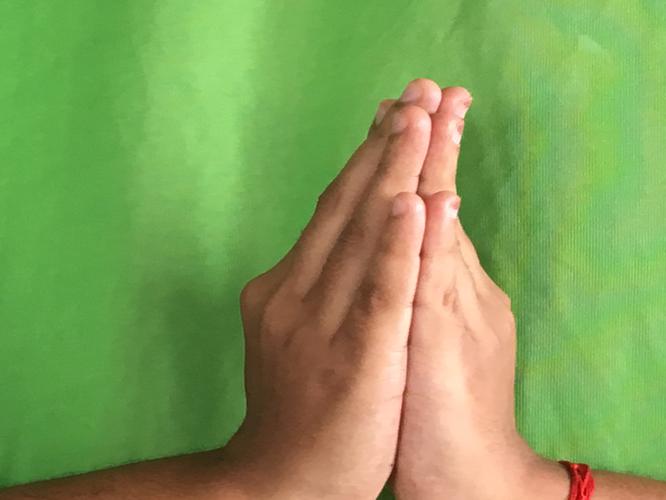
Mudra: Anjali
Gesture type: double_hand